Henry Ford

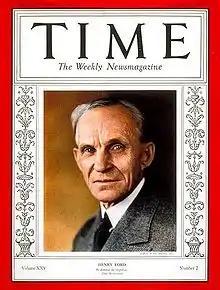
"Time" magazine cover, January 14, 1935

By the mid-1920s, General Motors was rapidly rising as the leading American vehicle manufacturer. GM president Alfred Sloan established the company's "price ladder" whereby GM would offer an automobile for "every purse and purpose" in contrast to Ford's lack of interest in anything outside the low-end market. Although Henry Ford was against replacing the Model T, now 16 years old, Chevrolet was mounting a bold new challenge as GM's entry-level division in the company's price ladder. Ford also resisted the increasingly popular idea of payment plans for cars. With Model T sales starting to slide, Ford was forced to relent and approve work on a successor model, shutting down production for 18 months. During this time, Ford constructed a massive new assembly plant at River Rouge for the new Model A, which launched in 1927.